Lord Nicholas Hervey

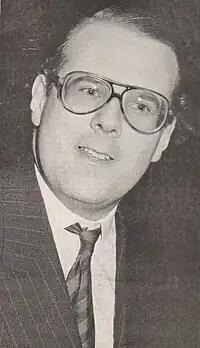
Lord Nicholas Hervey, portrait from the Daily Telegraph's 1998 obituary

He was a leading member of the International Monarchist League. He was elected President of its International Youth Association (under 21s) in February 1979 and recruited numerous new members. In 1985 he became a Vice-Chancellor of the League proper, and on 1 April 1986 made the formal toast to the guests Armin, Prince of Lippe and his wife at the League's Annual Dinner in the Cholmondeley Room of the House of Lords. In later years he allowed his membership and vice-chancellorship to lapse.